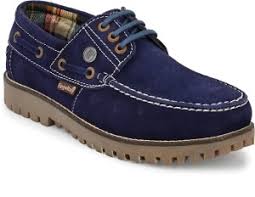
Label: Boat